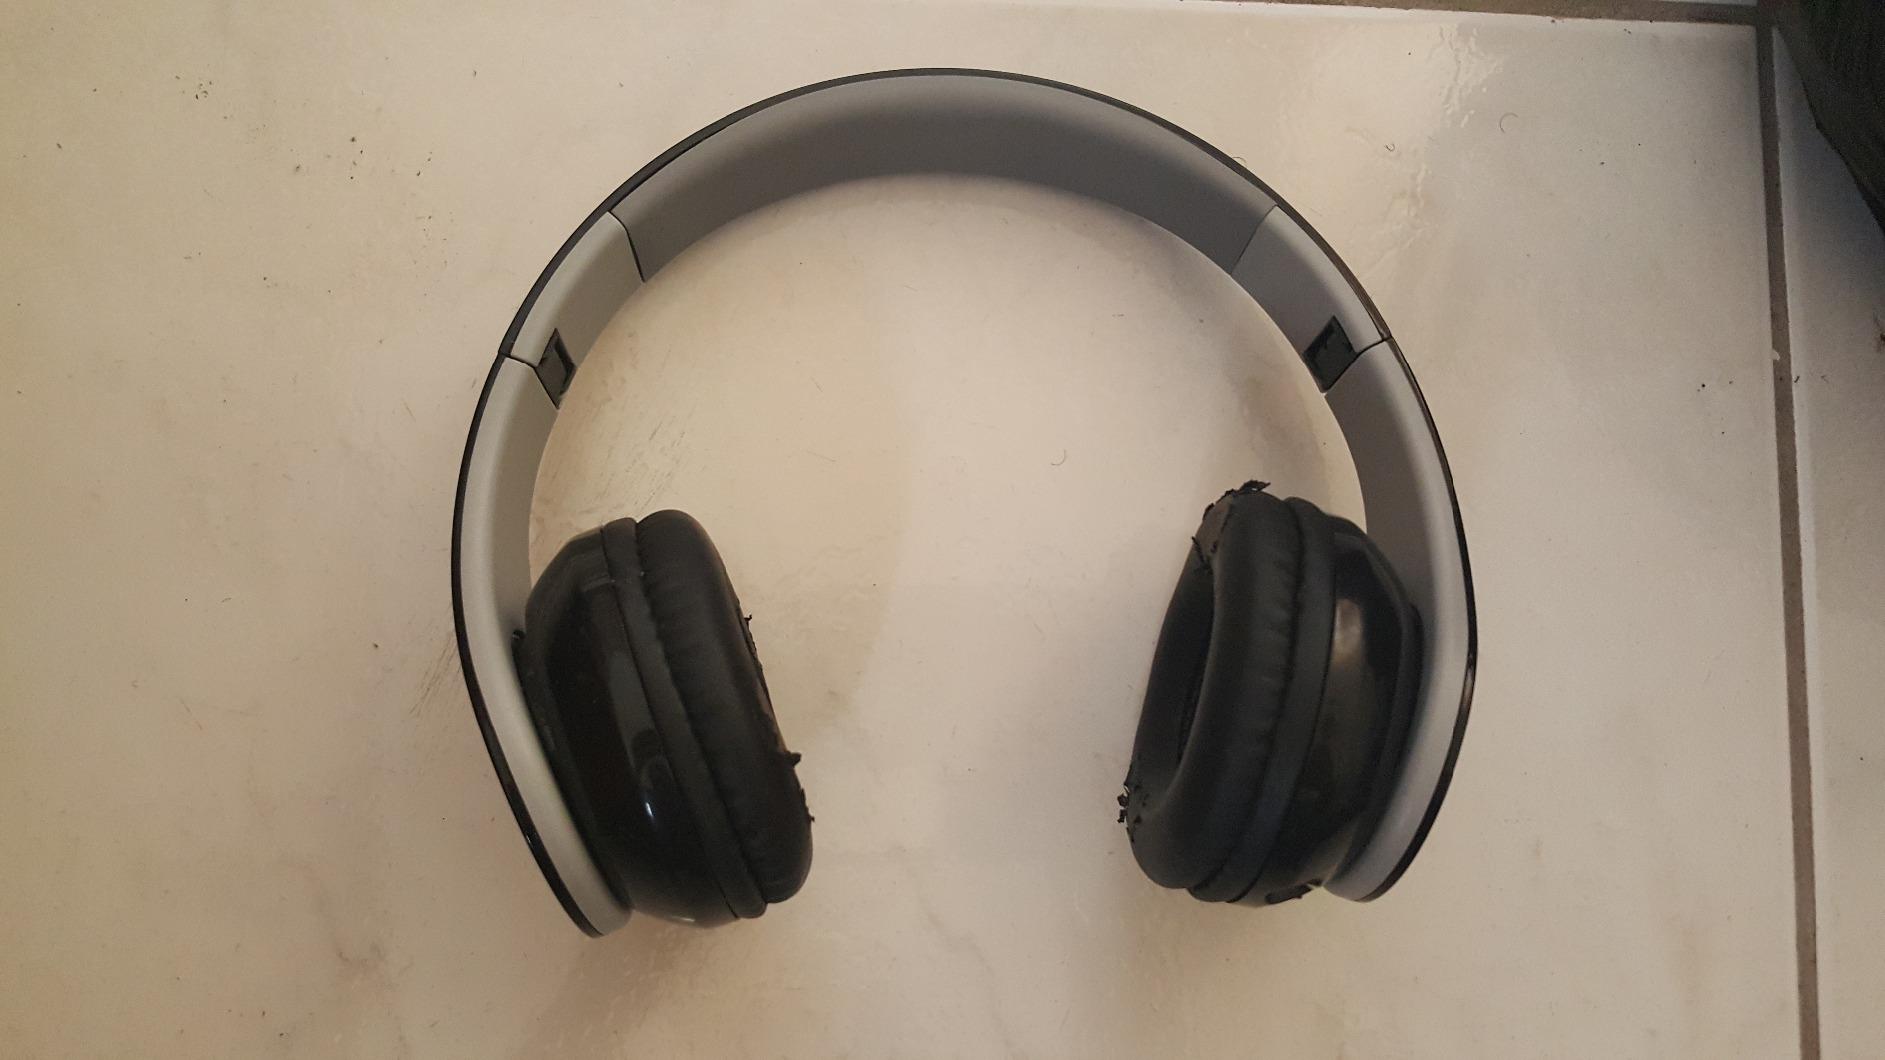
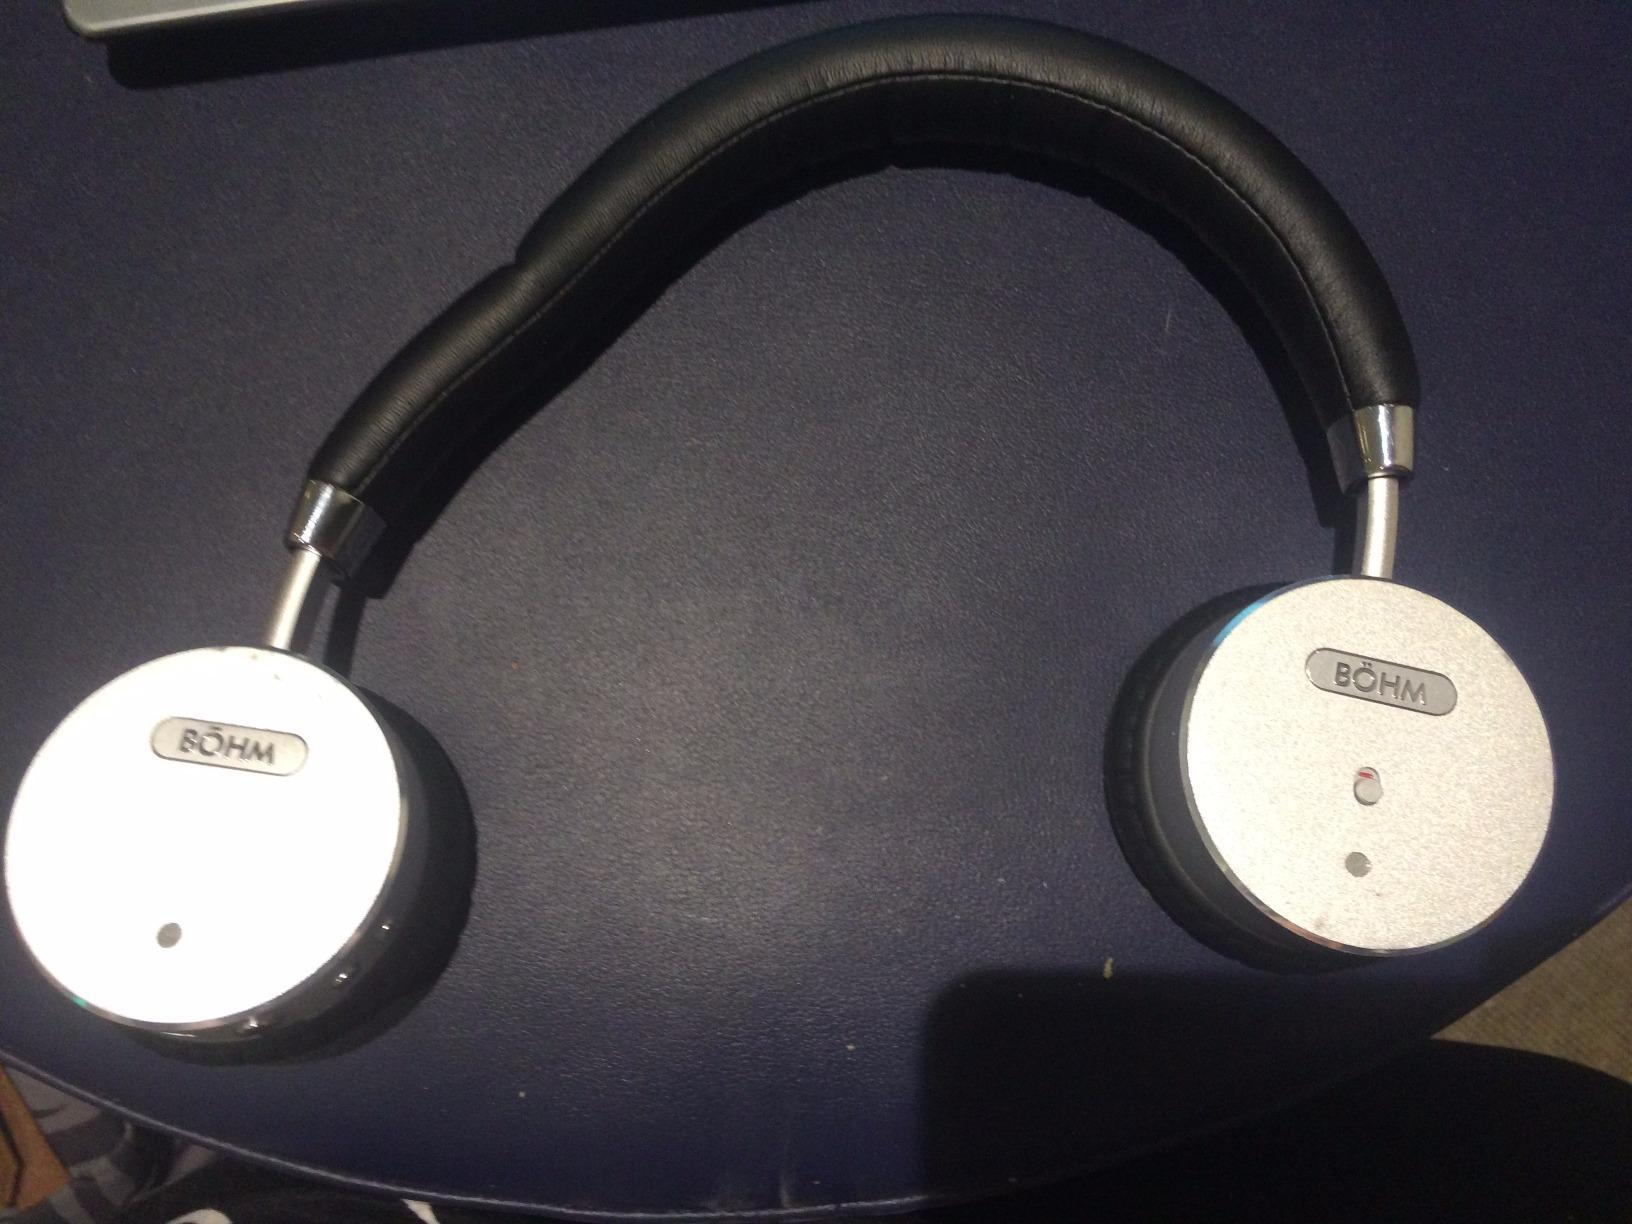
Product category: headphones
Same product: no